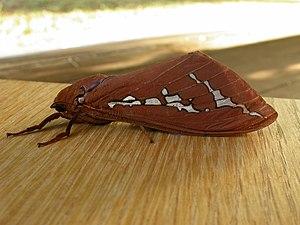
Abantiades est un genre de papillons de nuit de la famille des Hepialidae. Il y a 14 espèces répertoriées, toutes présentes exclusivement en Australie. Le genre comprend de grandes espèces avec une envergure allant jusqu'à 160 mm. Les larves se nourrissent de feuilles d'eucalyptus et d'autres arbres.